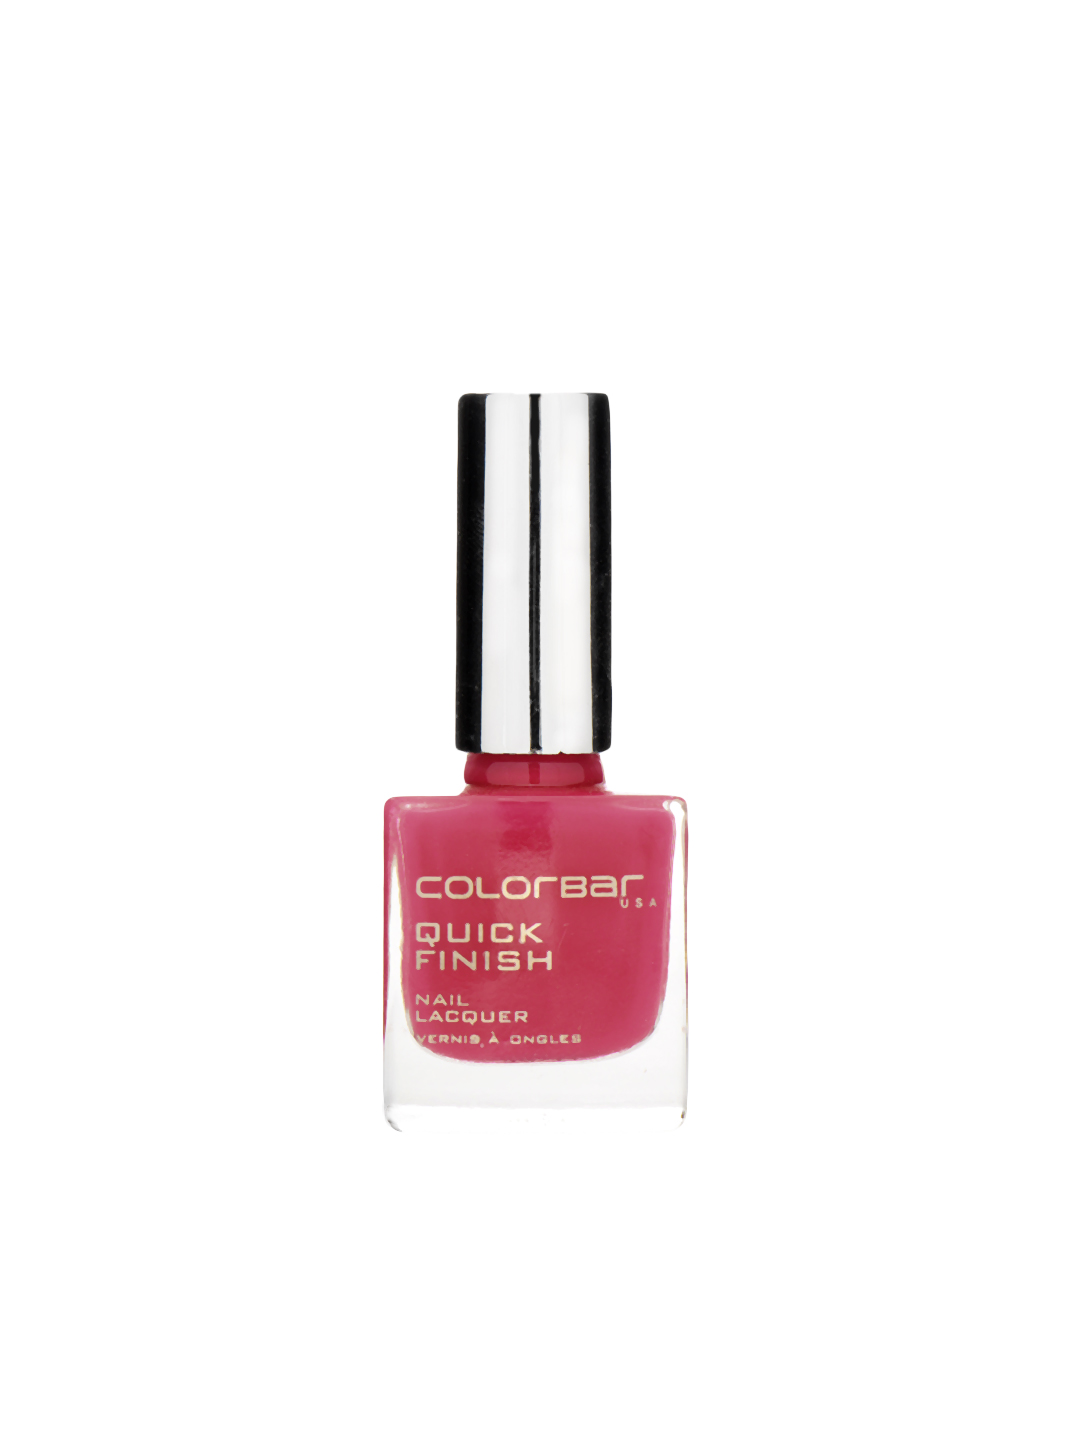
Colorbar Rust Lust Nail Lacquer 14
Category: Personal Care / Nails / Nail Polish
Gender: Women
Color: Pink
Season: Spring 2017
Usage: Casual